Archaeology of Iowa

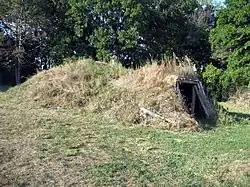
Reconstructed Glenwood earthlodge, Glenwood, Iowa

In northwestern Iowa, Great Oasis underwent dramatic changes as Mill Creek sites appeared. While Mill Creek has many stylistic similarities with Great Oasis and some Mill Creek sites contain Great Oasis ceramic forms, Mill Creek sites are substantially different. Mill Creek sites became nucleated, often fortified, had a much higher dependence on maize and bison hunting, show substantial evidence of long-distance trade, and appear to have been occupied year-round. The Phipps and Chan-Ya-Ta sites are classic examples. Glenwood culture sites in southwest Iowa near the Missouri River appear to be unrelated to the earlier Great Oasis sites, and are notable for their large earthlodge sites. Glenwood sites appear to have been more oriented in lifeways and trade with the Central Plains Tradition cultures to the west than with the Mississippian cultures to the southeast. Around 1300 AD Mill Creek and Glenwood sites in Iowa disappeared, replaced by the rapidly spreading Oneota cultures.